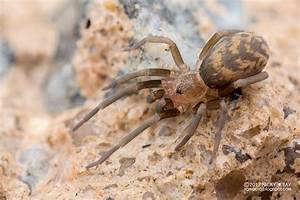
Label: ragno